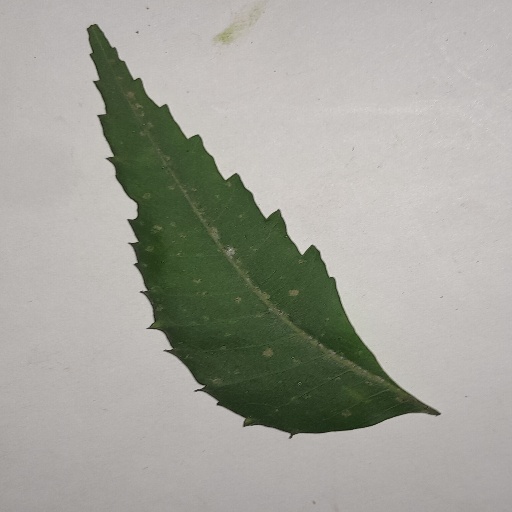
Species: Neem
Leaf condition: Powdery Mildew